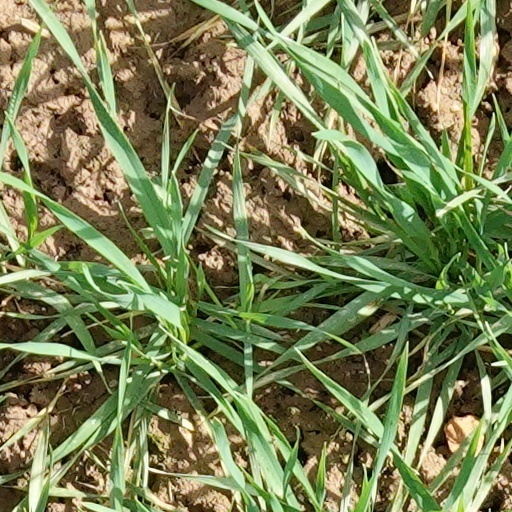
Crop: wheat